Succession to the Byzantine Empire

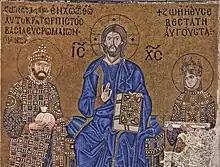
11th century Hagia Sophia mosaic depicting Emperor Constantine IX Monomachos (left), Jesus Christ (center), and Empress Zoë Porphyrogenita (right). On the left, Constantine is identified as "faithful in Christ the God, Emperor of the Romans".

The Byzantine Empire was the medieval continuation of the ancient Roman Empire, with its capital having been transferred from Rome to Constantinople in the 4th century by Rome's first Christian emperor, Constantine the Great. The term "Byzantine" is an historiographical exonym: the people in the empire continually self-identified as "Romans" and referred to their empire as the "Roman Empire" throughout its existence.